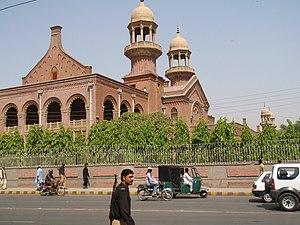
L'affaire Asia Bibi est une affaire judiciaire pakistanaise dans laquelle une femme chrétienne, Asia Bibi, a été condamnée à mort en première instance en novembre 2010, accusée de blasphème envers l'islam en juin 2009. Elle voit sa condamnation à mort confirmée en appel le 16 octobre 2014, la Haute Cour de Lahore rejetant les allégations de faux témoignages. Asia Bibi est finalement acquittée par la Cour suprême le 31 octobre 2018, décision confirmée le 29 janvier 2019 suite à un ultime recours. Elle est finalement autorisée à quitter le Pakistan et arrive au Canada le 8 mai 2019.